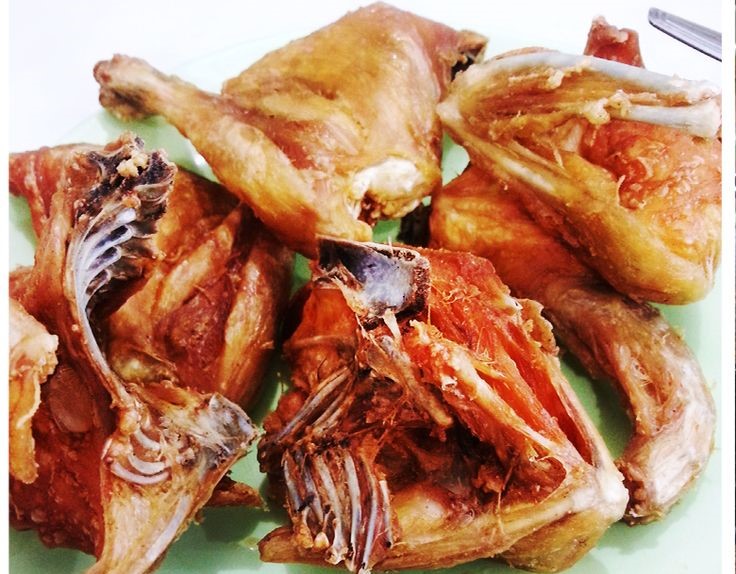
Label: ayam_goreng